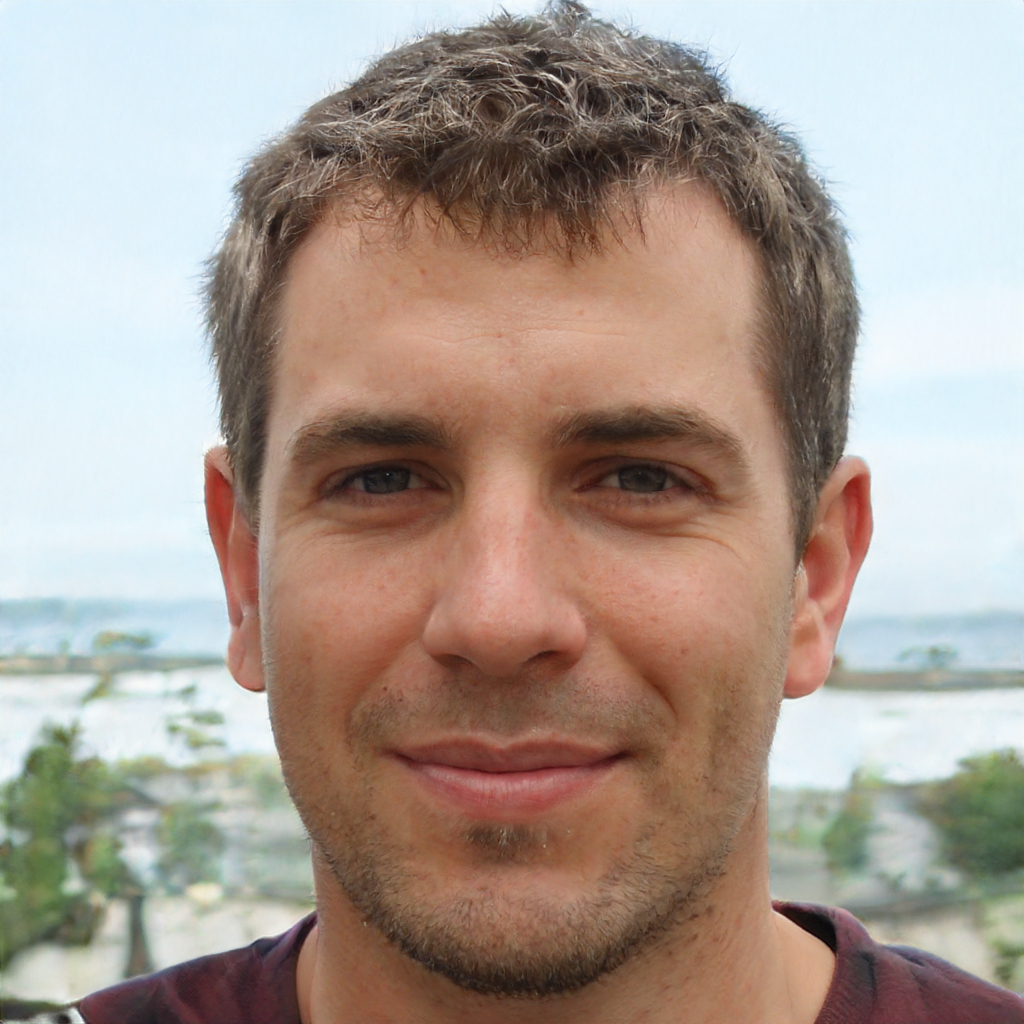
Gender: Male